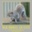
Label: squirrel